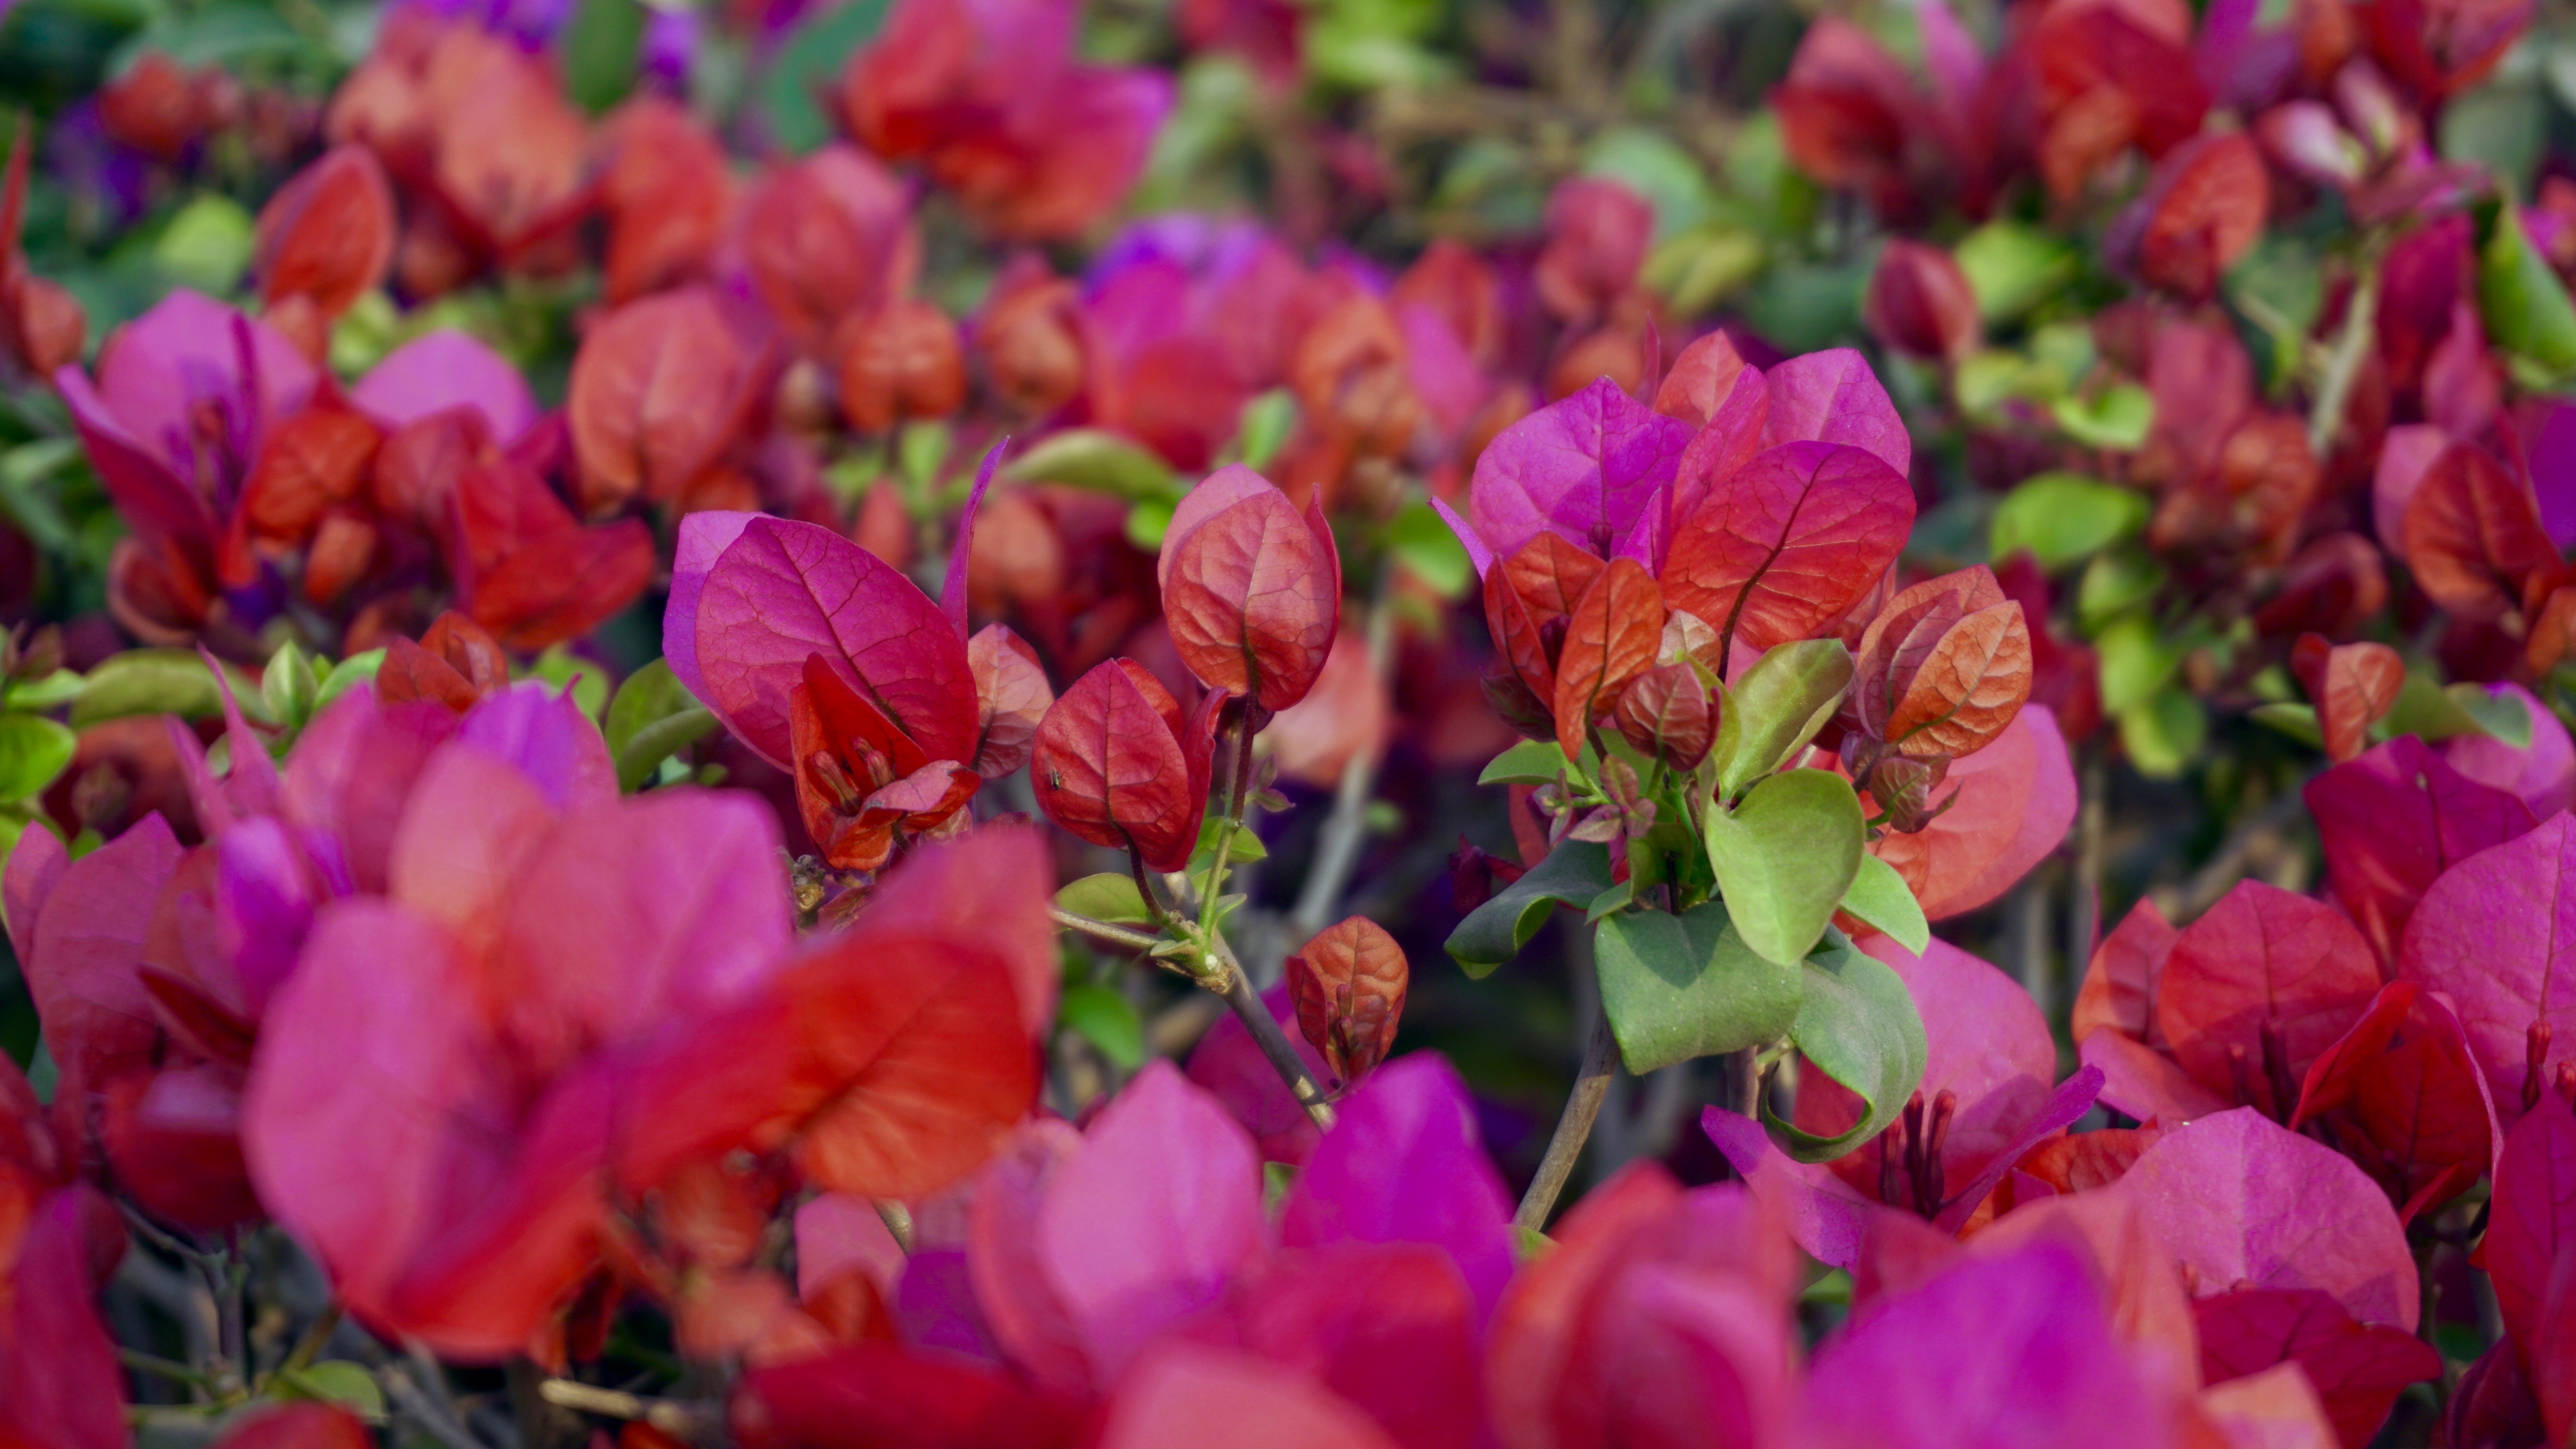
blossom, plant, leaf, flower, petal, red, botany, pink, flora, wildflower, flowers, flower field, shrub, rhododendron, flowerbed, flower garden, bunch of flowers, flowering, macro photography, field of flowers, flowering plant, beautiful flowers, woody plant, land plant, bed of flowers, bunches of flowers, compound flower